Shirasawa Station (Akita)

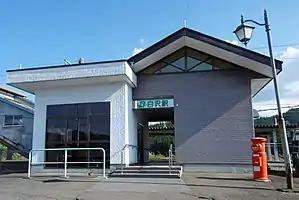
Shirasawa Station (September 2017)

is a railway station located in the city of Ōdate, Akita Prefecture, Japan, served by the East Japan Railway Company (JR East).